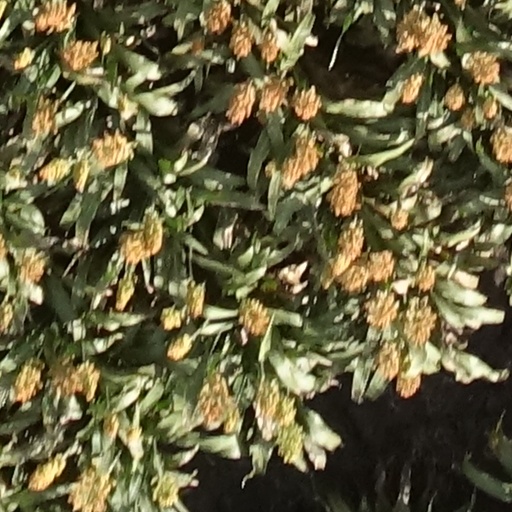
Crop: sorghum